Funk family

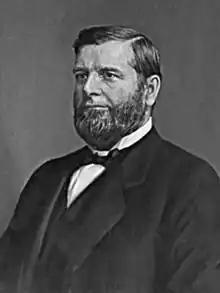
Marquis de LaFayette Funk

Isaac II had a brother, Absalom Funk, named after their uncle Absalom, their father's brother. The younger Absalom's daughter, Hazel Funk Holmes, who was cousin to Arthur and Lawrence, took over the family sirup business during the early 1920s; she owned the property on which the sirup operation (Funks Grove Pure Maple Sirup) is now located and was the owner when U.S. Route 66 came through the area in November 1926. Hazel was the one who modernized the operation and ensured that the family business continued well into the future. Because Hazel's primary residence was still out East, however, she rented out her land to tenants who tapped the sugar maples every spring, made the sirup, and farmed the rest of the land, and she built a new sugarhouse to house a flue-pan evaporator. The little peaked cabin that Arthur and Lawrence had used as a cooking house was moved to its present location on the farm, where Hazel used it as a guesthouse and as her summer home. Hazel also protected her land for the future: in her will, she placed her timber and farmland in a trust, for use by the family maple sugaring business. In that same trust, she insisted that their product be forever called "maple sirup", spelled with an 'i' -- as was the preferred spelling in Webster's at the time to indicate a pure maple product made only from boiled maple sap and untainted by other sweeteners or additional ingredients.